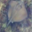
Label: ray